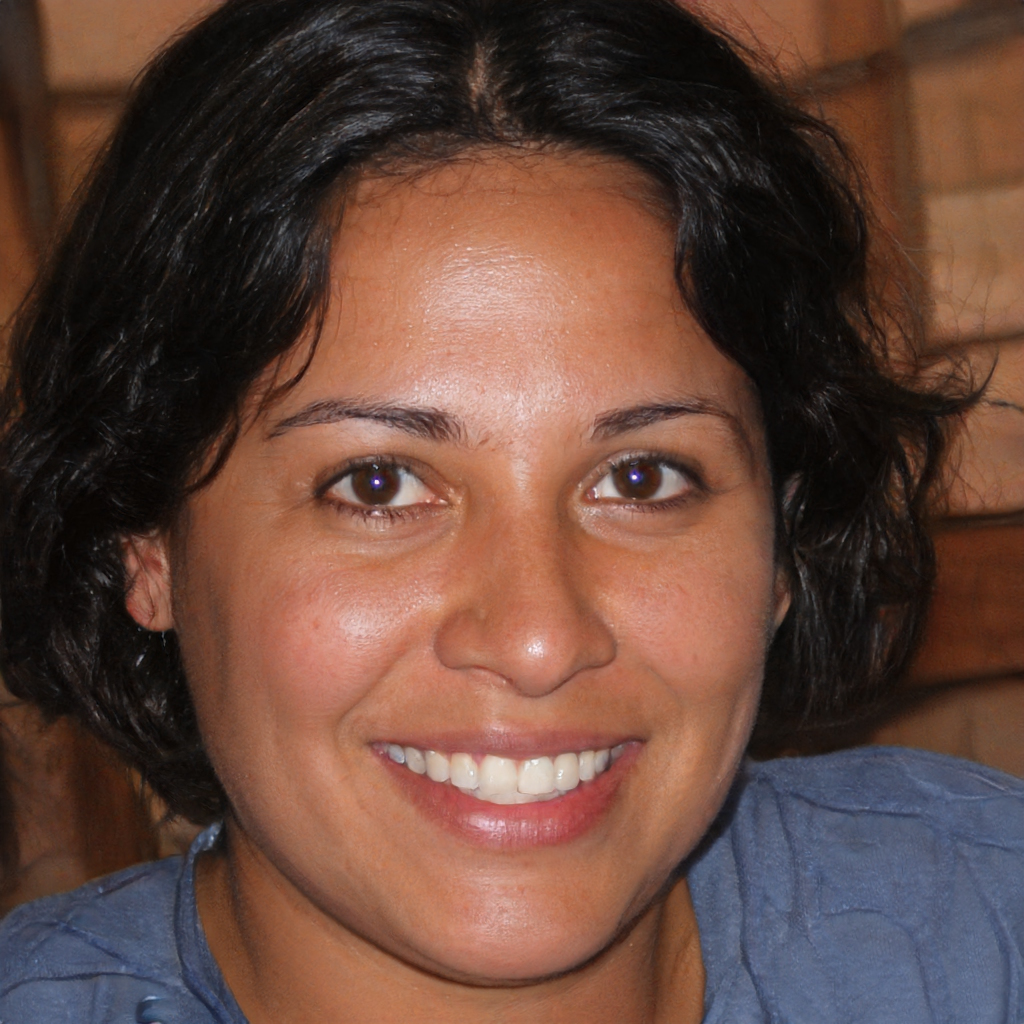
Gender: Female